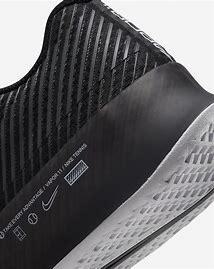
Brand: Nike
Model: Court Air Zoom Vapor 11